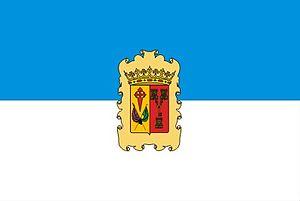
Los Realejos est une commune de la province de Santa Cruz de Tenerife dans la communauté autonome des Îles Canaries en Espagne. Elle est située au nord de l'île de Tenerife.